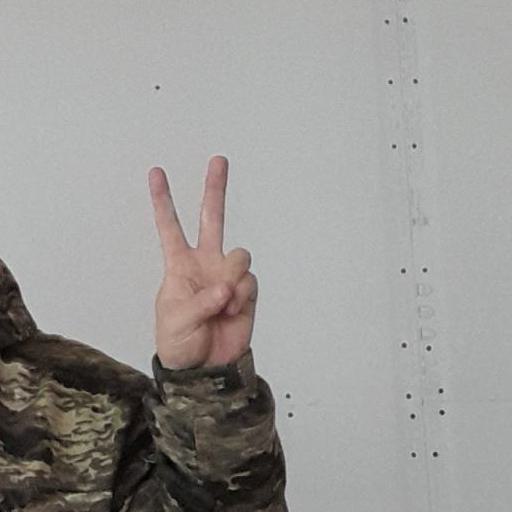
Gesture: peace